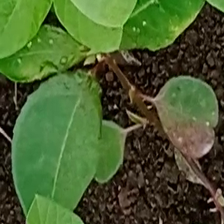
Weed species: Moti_dudhi(Euphorbia_geneculata_L)